Tablas Creek Vineyard

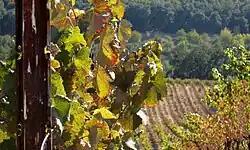
Tablas Creek Vineyard plantings

Described as the sibling winery of southern Rhône estate Château de Beaucastel in Châteauneuf du Pape, Tablas Creek Vineyard was founded in 1990 by Jean-Pierre and François Perrin of the Perrin family, proprietors of Beaucastel since the early 20th century, and Robert Haas, an importer and the founder of Vineyard Brands. Having searched for the appropriate "terroir" since 1985, in 1989 the Perrins and Haas chose the site, a former alfalfa farm on top of a Late Cretaceous seabed, for its soil pH and limestone base similarities to Beaucastel.